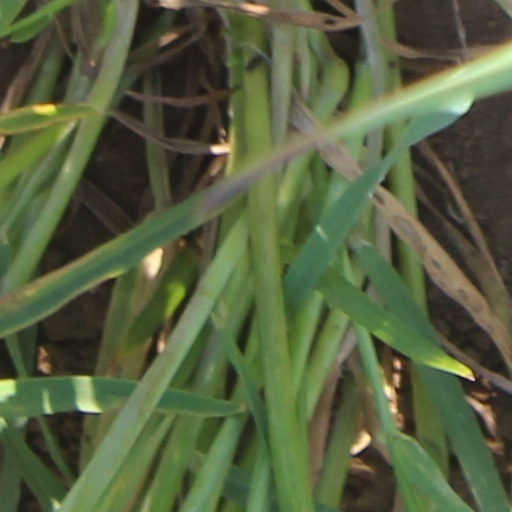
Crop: wheat